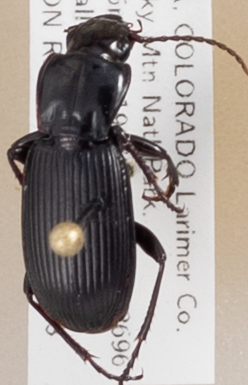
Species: Pterostichus protractus
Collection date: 2018-07-23
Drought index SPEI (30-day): -0.404
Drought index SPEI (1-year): -1.01
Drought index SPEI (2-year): -0.46